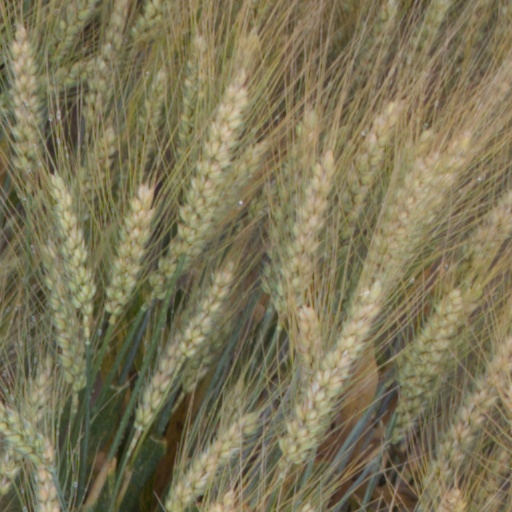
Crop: wheat